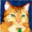
Label: cat